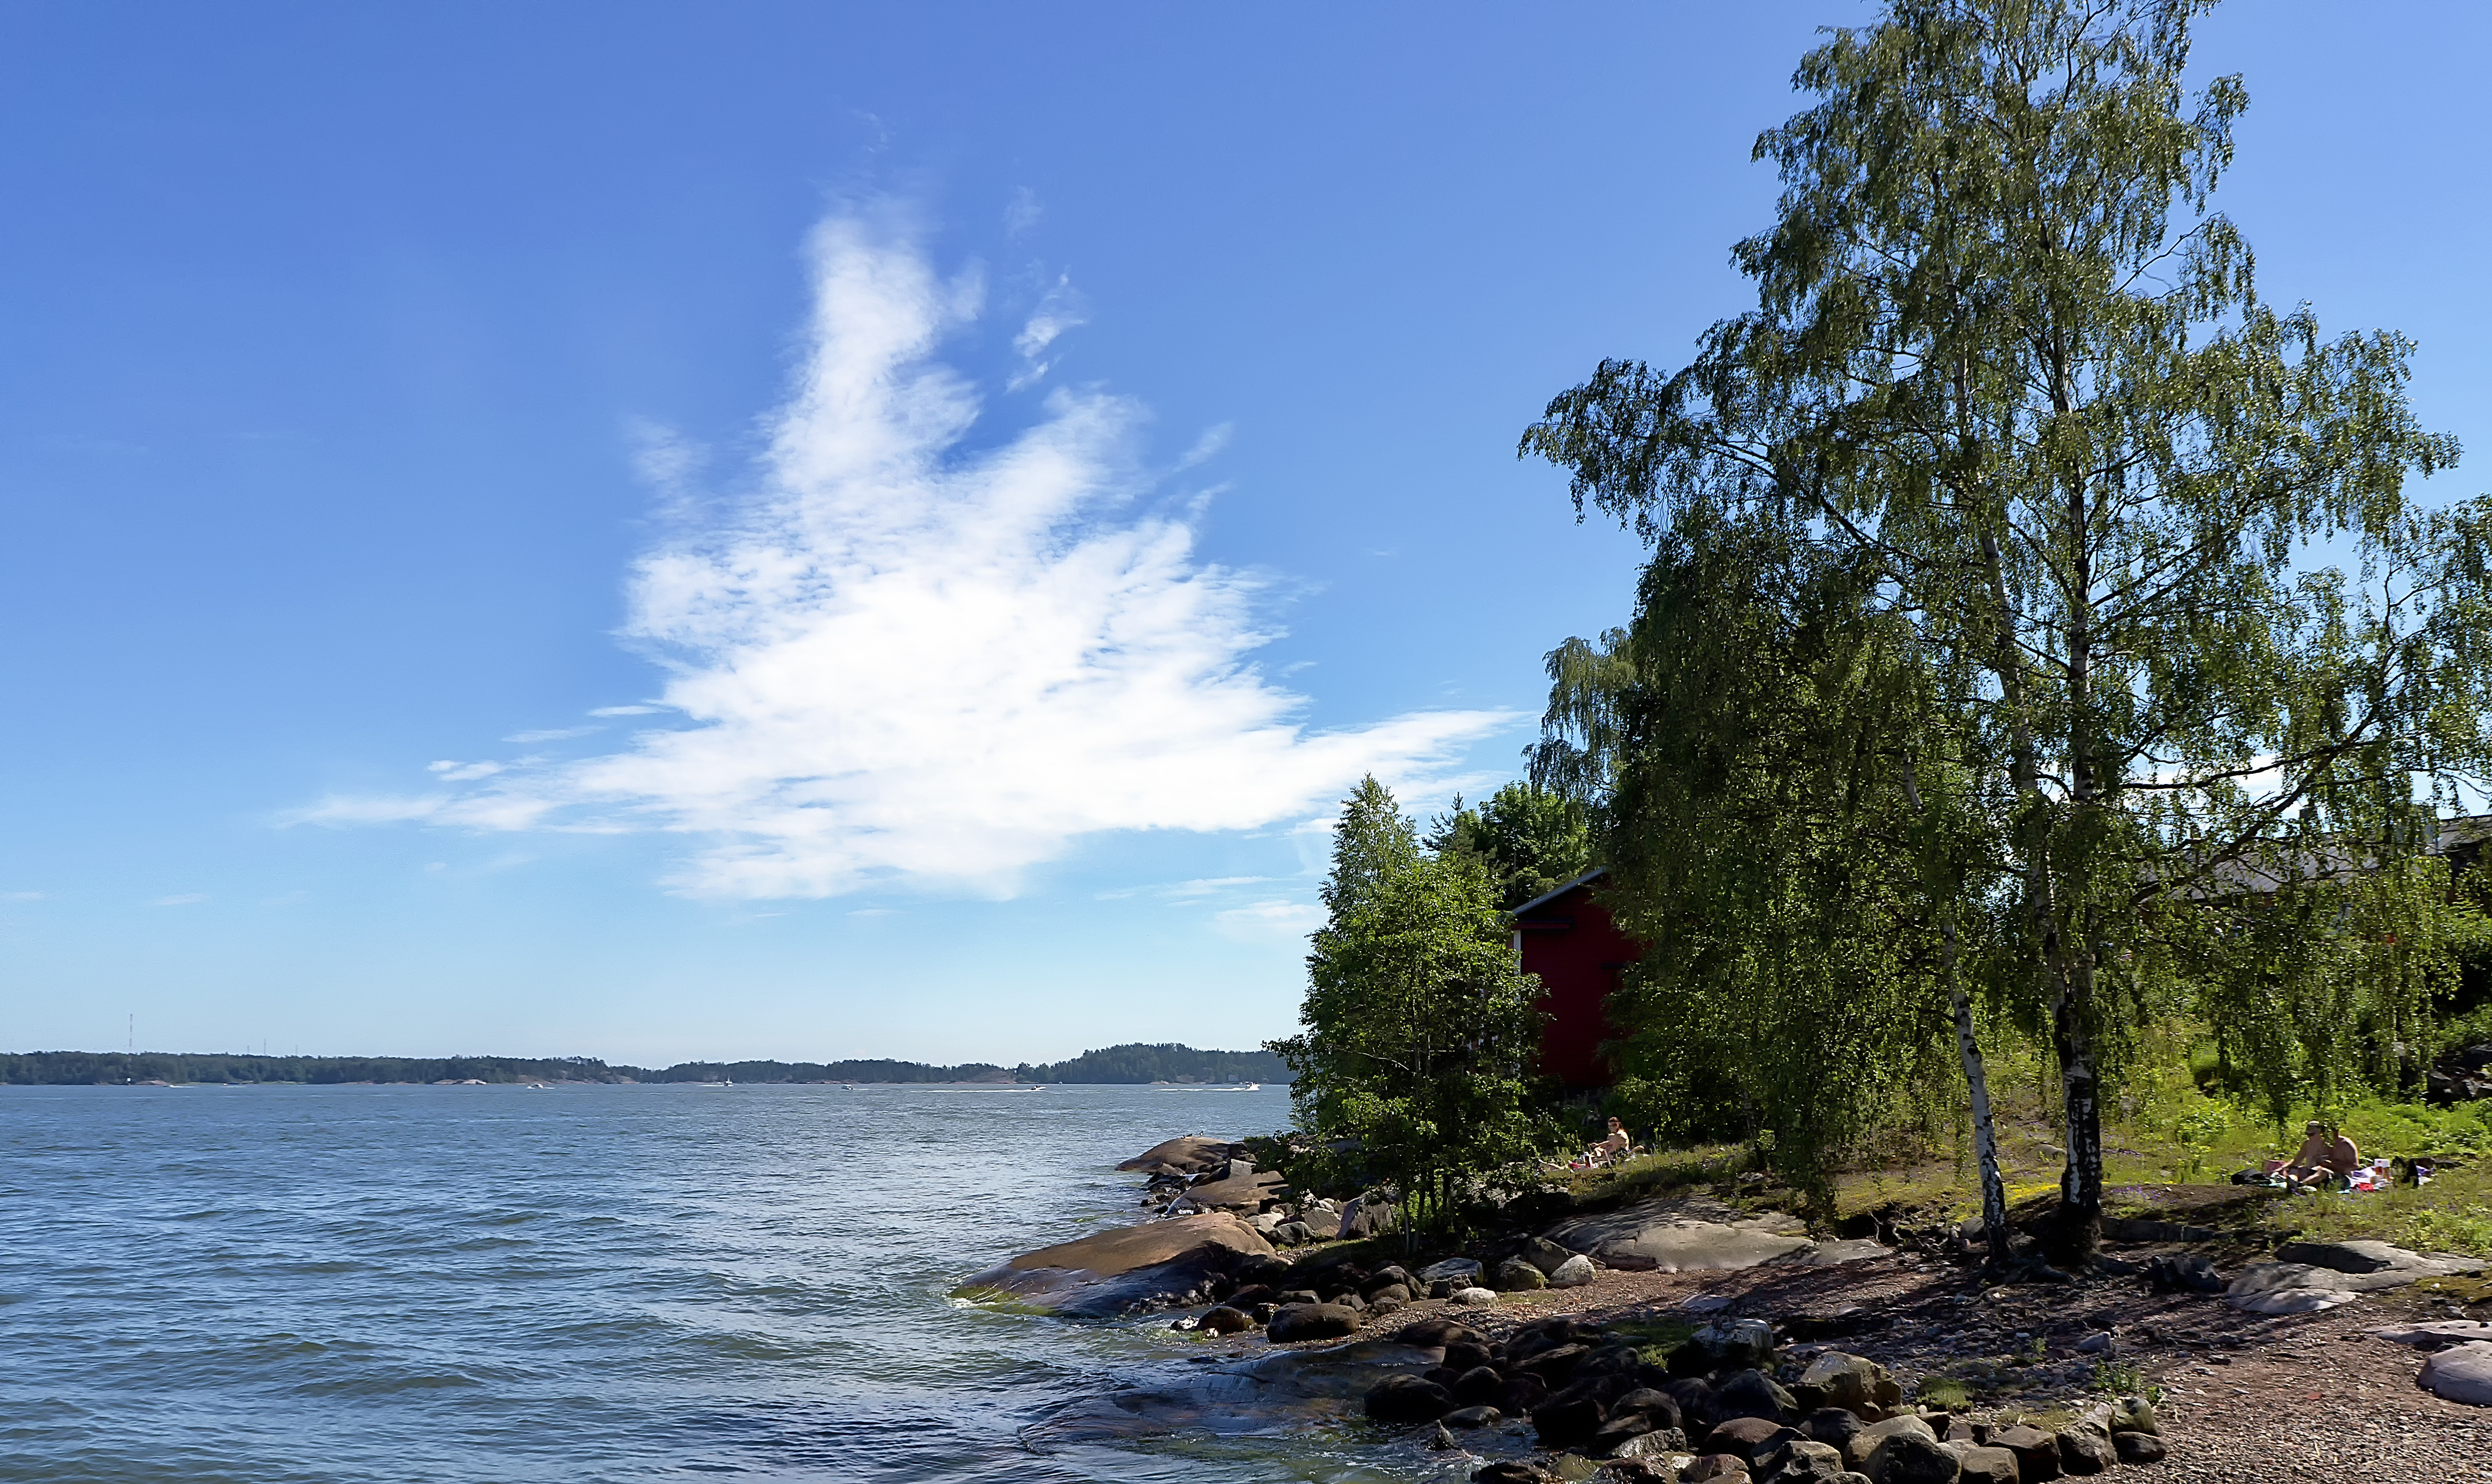
beach, sea, coast, tree, water, outdoor, rock, ocean, cloud, people, sky, shore, lake, vacation, bay, island, body of water, trees, stones, finland, helsinki, lonna